41st Division (Philippines)

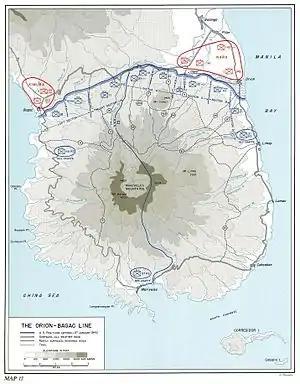
The Orion–Bagac line showing the U.S. positions around 27 January 1942

The 41st Division was then ordered to hold east of Pantingan River in Pilar, Bataan and west of Mount Samat, along the Orion-Bagac Line, making them as the key unit to hold any southern movement of the Japanese forces through Trail 29. The 41st Division gave the stiffest opposition to the Japanese offensive, punishing elements of the opposing Japanese 65th Brigade's 141st Battalion. BGen. Lim at some point directed small and effective counter-offensives, only to be directed to return to the Bagac-Orion Line. The "141st Battalion" by April 9 recorded that they have lost 70% of their manpower facing the 41st Division units. In exacting revenge after the Fall of Bataan, the 65th Brigade mistook the men of the 91st Division for the 41st Division, and had them summarily executed to now what is known as the Pantingan River massacre.